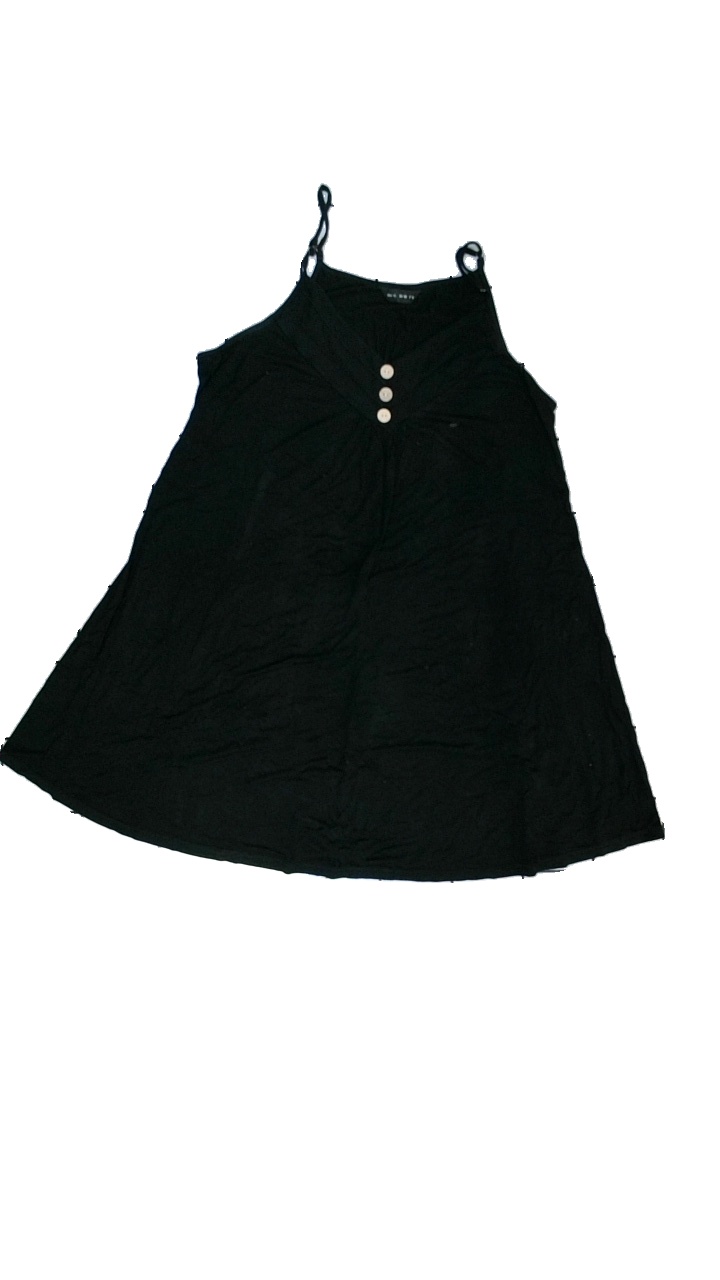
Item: Dress (Ladies)
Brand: Missing
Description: svart klänning med fläckar
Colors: Black
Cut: Regular
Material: ?
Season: All
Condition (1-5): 3
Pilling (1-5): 5
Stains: Major
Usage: Export
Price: <50